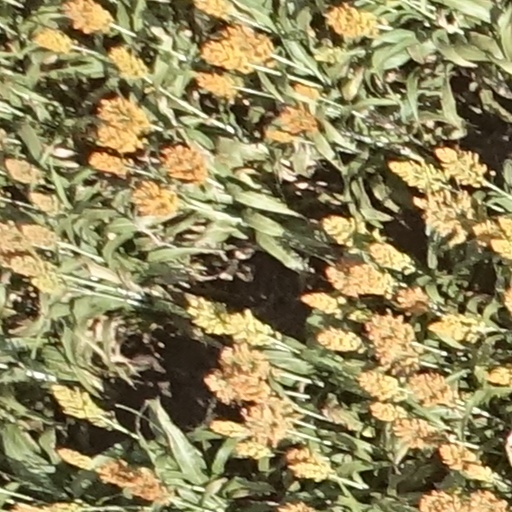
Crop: sorghum